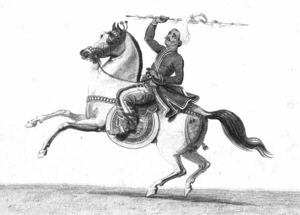
On appelle guerres anglo-birmanes les trois conflits qui, en 1824–26, en 1852 et en 1885, ont opposé la Birmanie aux forces britanniques établies en Inde. D'abord menées pour des raisons d'hégémonie régionale, elles ont, dès la seconde, pris le caractère de guerres coloniales et se sont conclues par la fin de la monarchie locale et l'occupation totale du pays qui sera annexé à l'Empire des Indes. En 1826, les Britanniques s'emparent des zones côtières, en 1852 de tout le Sud, en 1885 de toute la partie restante.